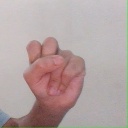
अक्षर: स